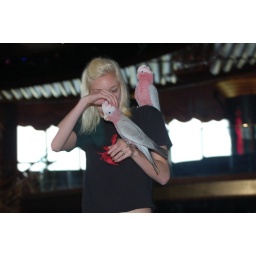
bandit and bondi the rose breasted cockatoos also known as galahs flying in the theater on the veendam